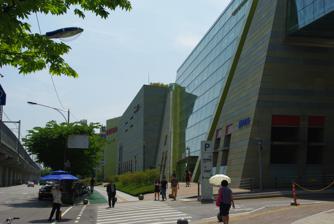
Building: Star City Mall
Country: South Korea
Year built: 2008
Shopping mall in Jayang-dong, Seoul Star City (스타시티) North side of City Zone section Location Jayang-dong , Seoul Address 227-7 Jayang-dong, Gwangjin-gu, Seoul 143-854 Developer POSCO E&C Management Konkuk AMC Architect Jon Jerde , EaWes No. of anchor tenants 2 No. of floors 4 in main mall 10 in Lotte Department store Parking Paid Website http://www.starctmall.com Star City Mall ( Korean : 스타시티몰 ) is a shopping center located in Jayang-dong , Seoul , South Korea . The October 2008 completion of the center was noted as being the main cause of increase in traffic on Seoul Subway Line 2 during the first half of 2009. References